Rise of Neville Chamberlain

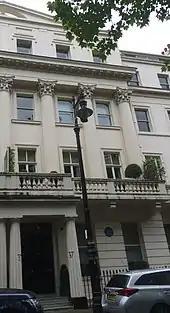
37 Eaton Square, where Chamberlain lived most of the time while in London until 1935

Baldwin called a general election for 30 May 1929. Chamberlain expected the Conservatives to triumph easily, and thought he would be moved either to the Exchequer or be asked to serve at the Colonial Office, where Joseph Chamberlain had made his mark. Chamberlain easily won in Edgbaston, which he represented for the rest of his life, but the general election resulted in a hung parliament, with Labour holding the most seats. Baldwin and his Government resigned, and Labour leader Ramsay MacDonald took office.